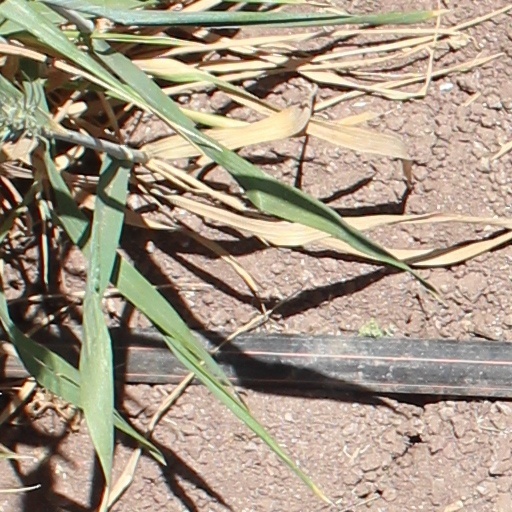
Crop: wheat